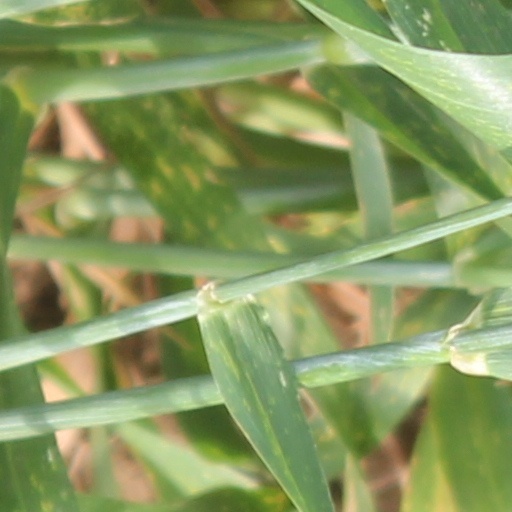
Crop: wheat